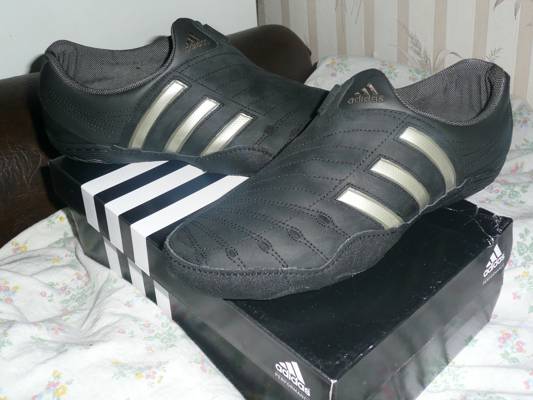
Waste category: shoes